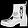
Label: Ankle boot